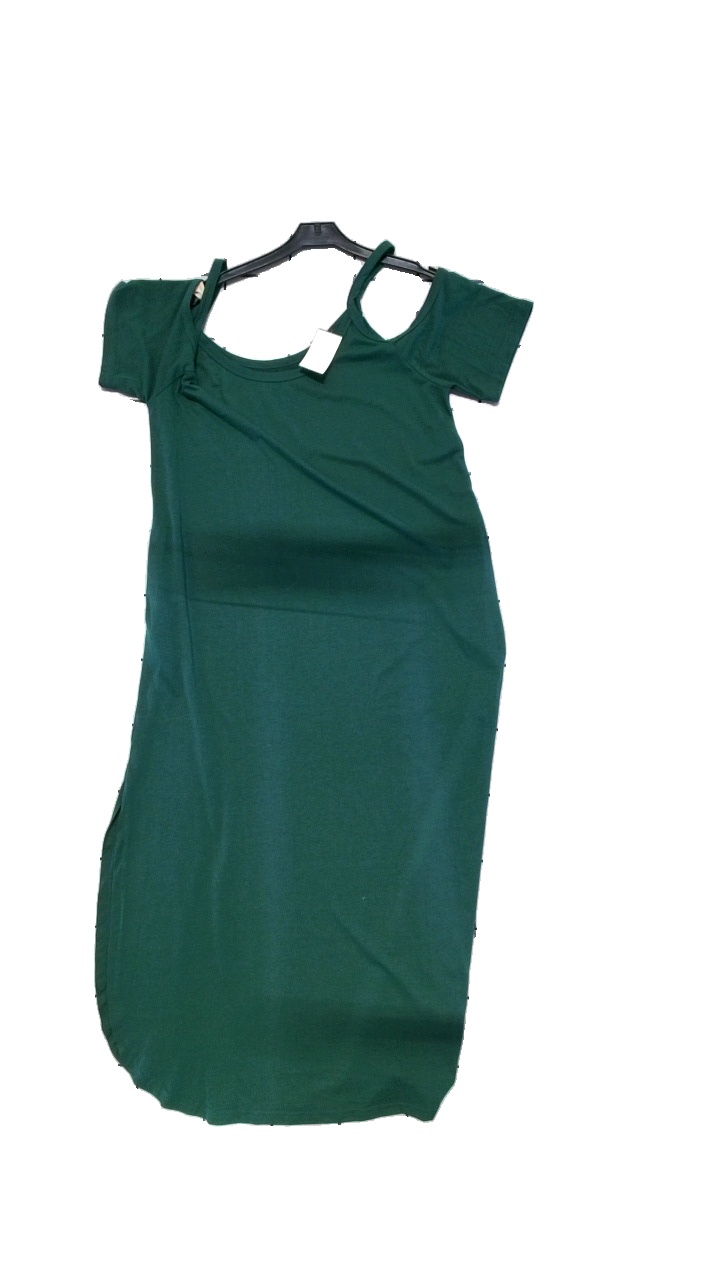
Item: Dress (Ladies)
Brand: Celmia
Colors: Green
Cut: Long, Loose
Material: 98% polyester, 2% spandex
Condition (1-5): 5
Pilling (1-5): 4
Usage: Reuse
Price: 50-100